Toronto

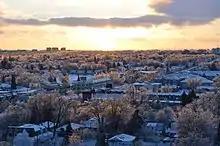
Winters in Toronto are typically cold with frequent snowfall.

In the 1800s, a thriving industrial area developed around Toronto Harbour and the lower Don River mouth, linked by rail and water to Canada and the United States. Examples included the Gooderham and Worts Distillery, Canadian Malting Company, the Toronto Rolling Mills, the Union Stockyards and the Davies pork processing facility (the inspiration for the "Hogtown" nickname). This industrial area expanded west along the harbour and rail lines and was supplemented by the infilling of the marshlands on the east side of the harbour to create the Port Lands. A garment industry developed along lower Spadina Avenue, the "Fashion District". Beginning in the late 19th century, industrial areas were set up on the outskirts, such as West Toronto / The Junction, where the Stockyards relocated in 1903. The Great Fire of 1904 destroyed a large amount of industry in the downtown. Some companies moved west along King Street, and some moved as far west as Dufferin Street, where the large Massey-Harris farm equipment manufacturing complex was located. Over time, pockets of industrial land mostly followed rail lines and later highway corridors as the city grew outwards. This trend continues to this day; the largest factories and distribution warehouses are in the suburban environs of Peel and York Regions, but also within the current city: Etobicoke (concentrated around Pearson Airport), North York, and Scarborough.